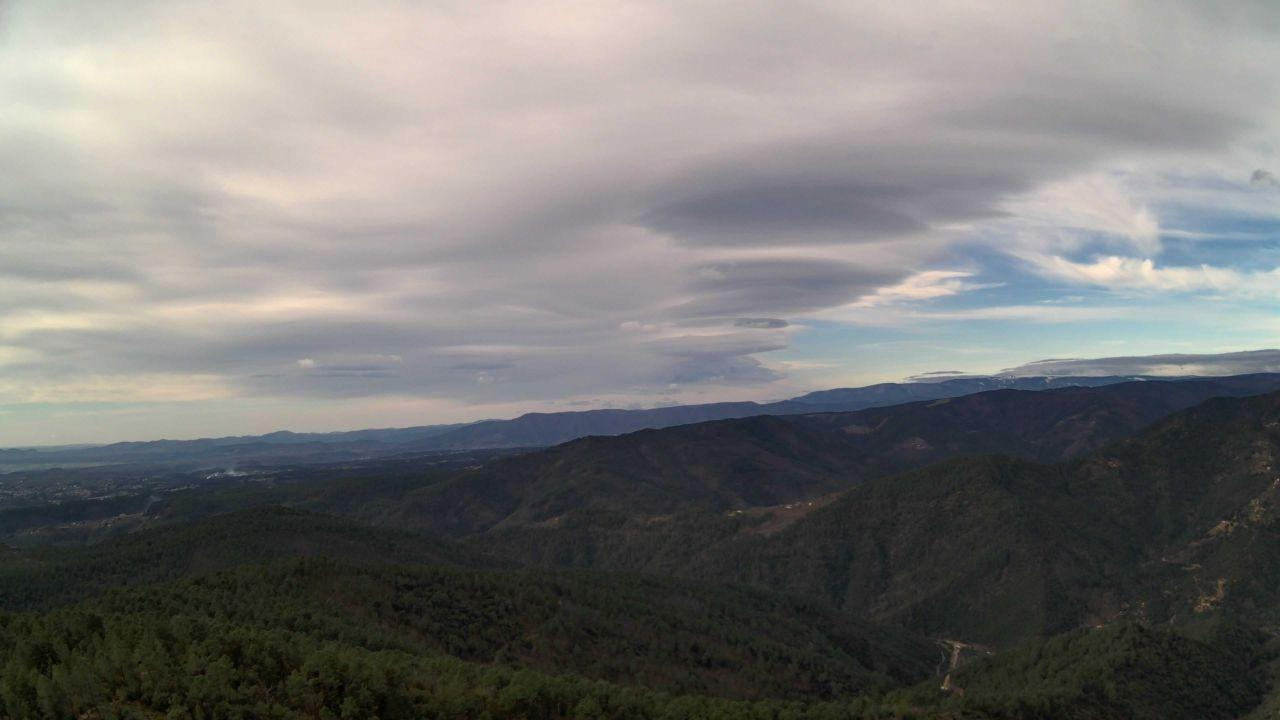
Fire: no
Smoke: yes